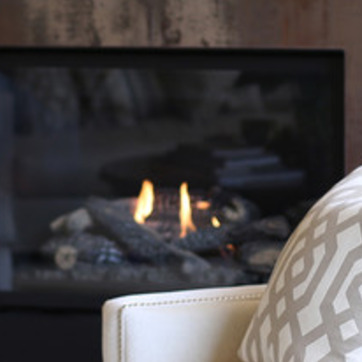
Material: other